Markus Hiden

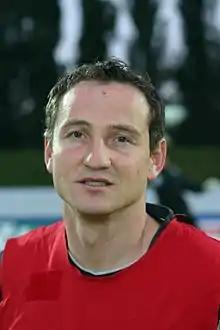
Markus Hiden (DSV Leoben) 2008

Markus Hiden (February 4, 1978 in Voitsberg) is an Austrian retired professional footballer and manager.